Ashton Park School

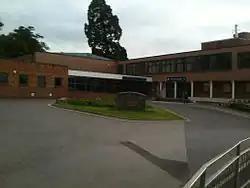
School entrance

Ashton Park School is a coeducational secondary school and sixth form located in the Bower Ashton area of Bristol, England.